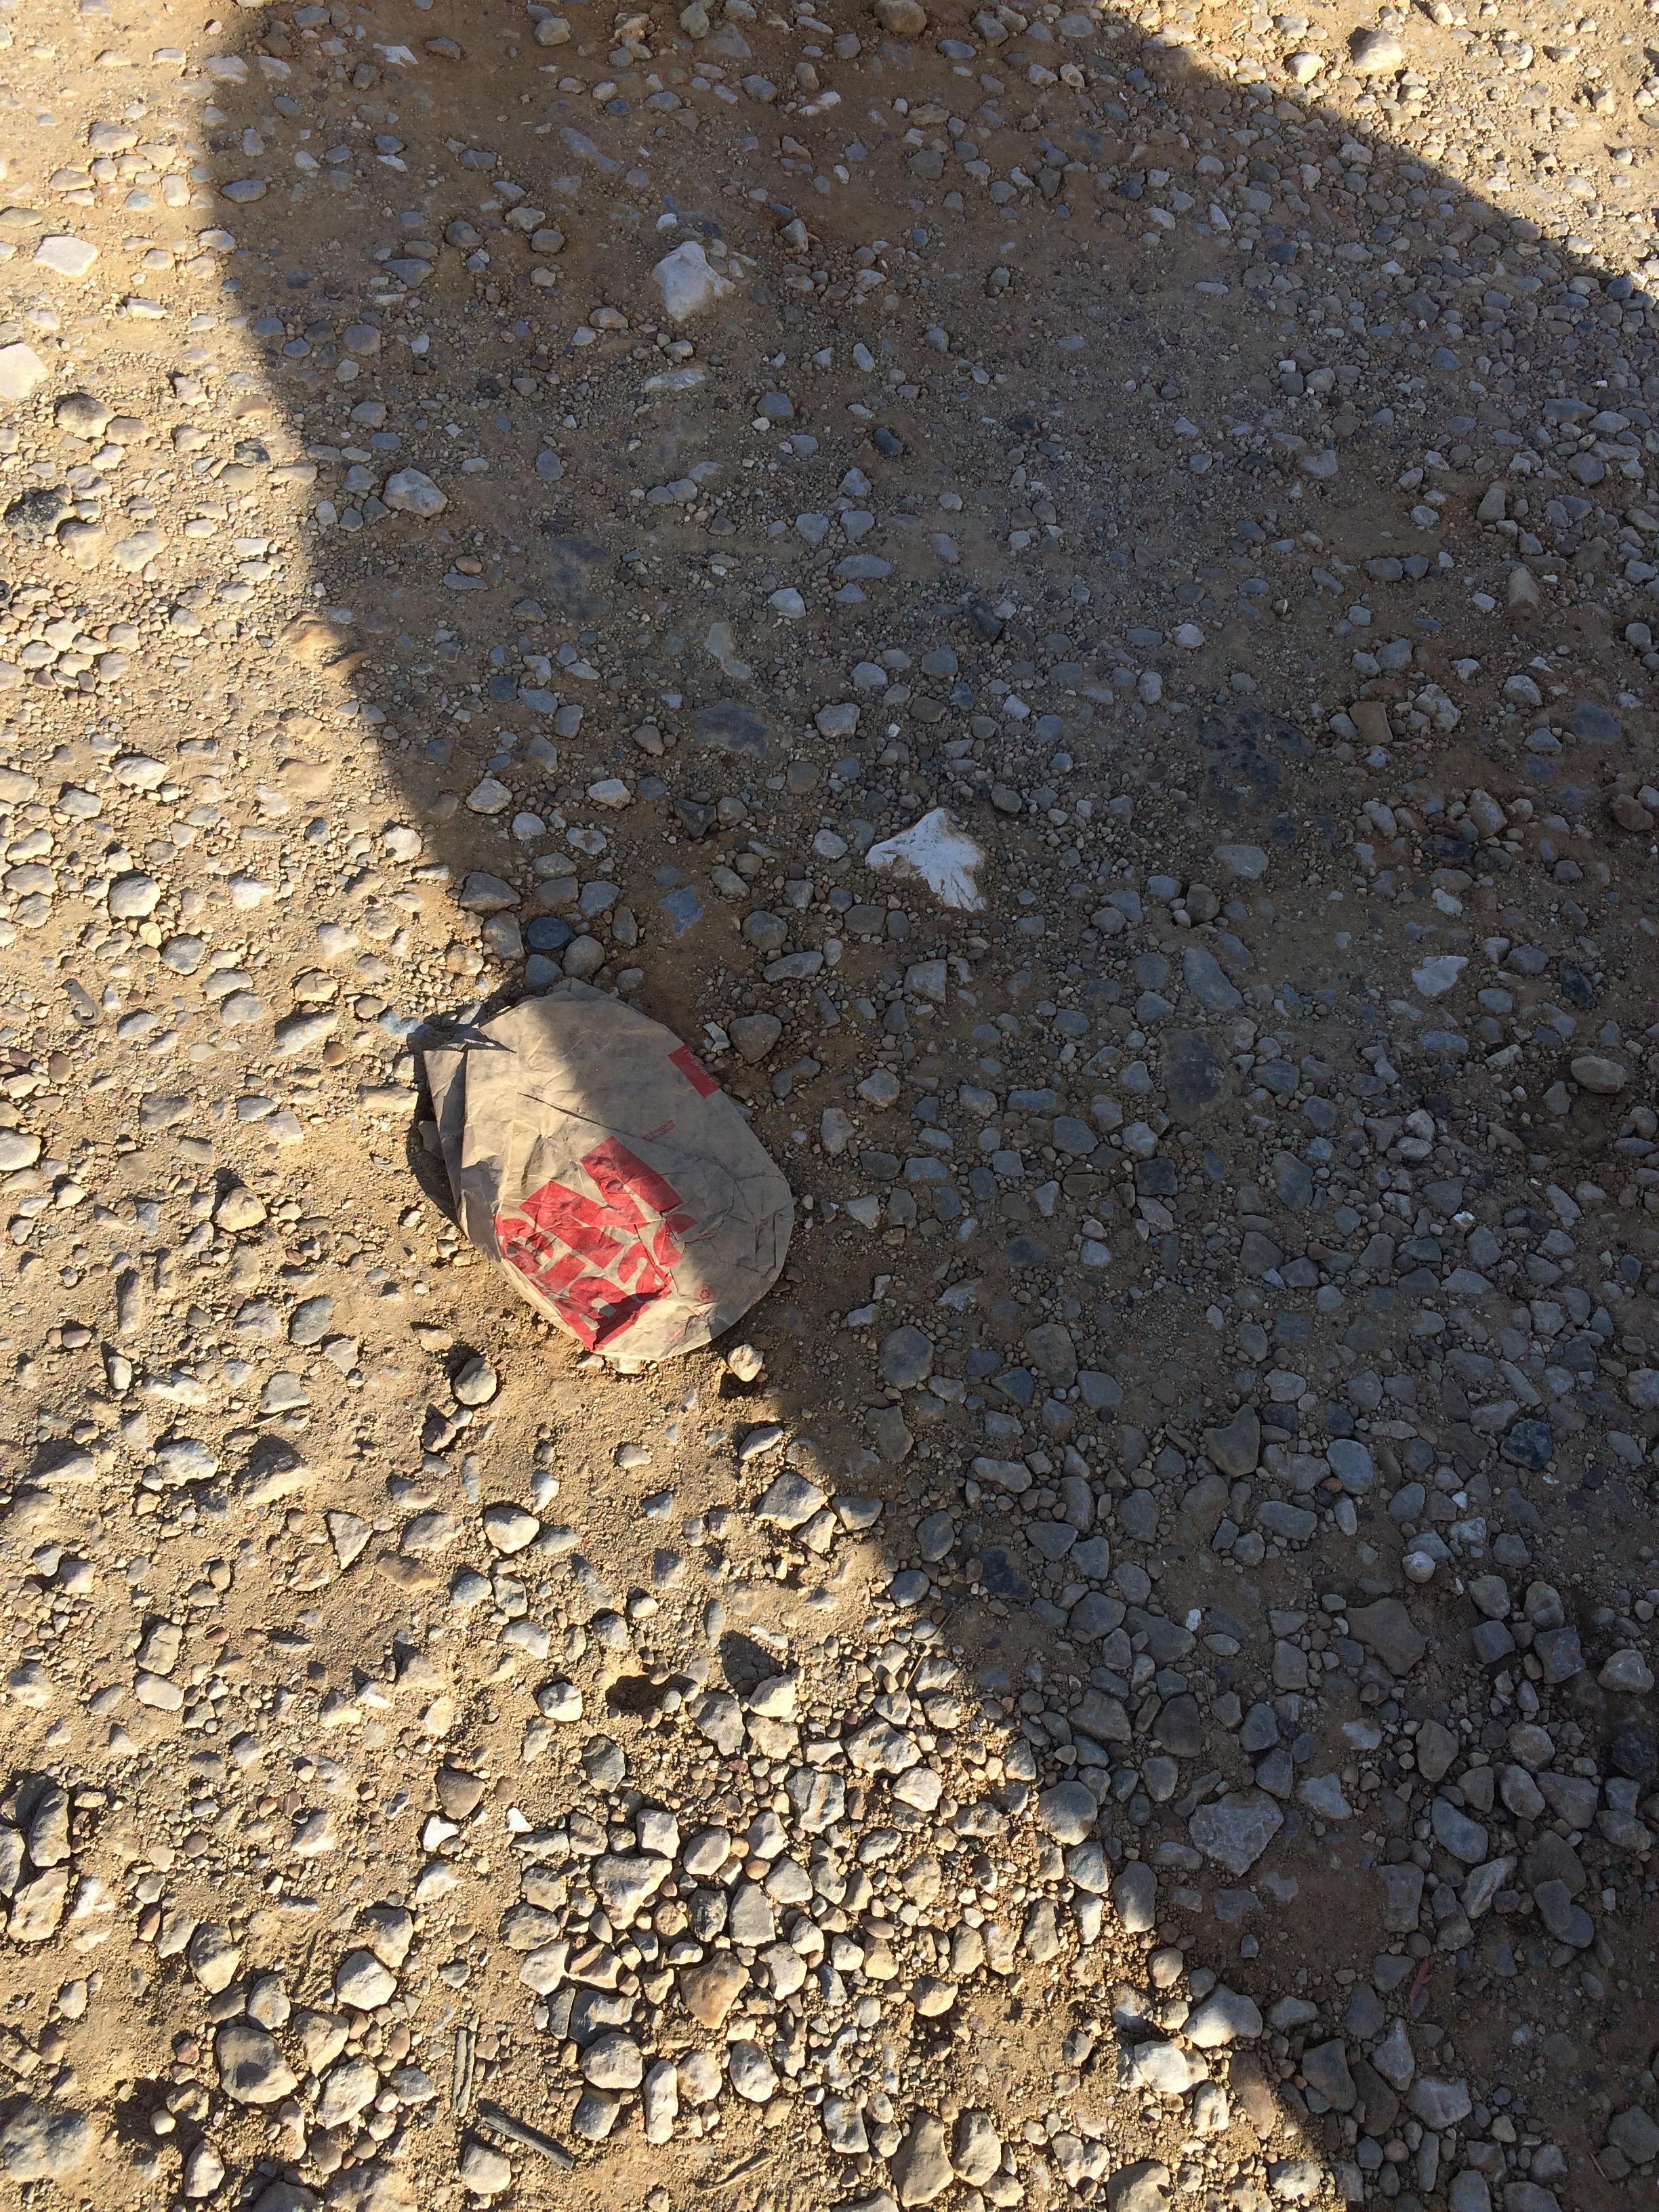
Object: Paper bag (Paper bag)

Object: Unlabeled litter (Unlabeled litter)

Object: Other plastic (Other plastic)